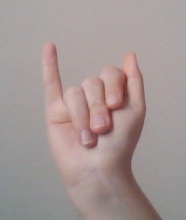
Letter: meem